Dodge Charger (1966)

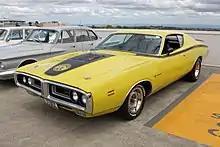
1971 Charger Super Bee

In 1968, the NASCAR inspired Charger R/T failed to beat the Ford cars (the Ford Torino Talladega and the Mercury Cyclone Spoiler II) on the high-banks oval-tracks. Wind tunnel tests showed the tunneled rear window caused lift, and the gaping mouth induced drag. As a result, Dodge made the rear window flush with the rest of the roof and put a 1968 Coronet grille in the front.